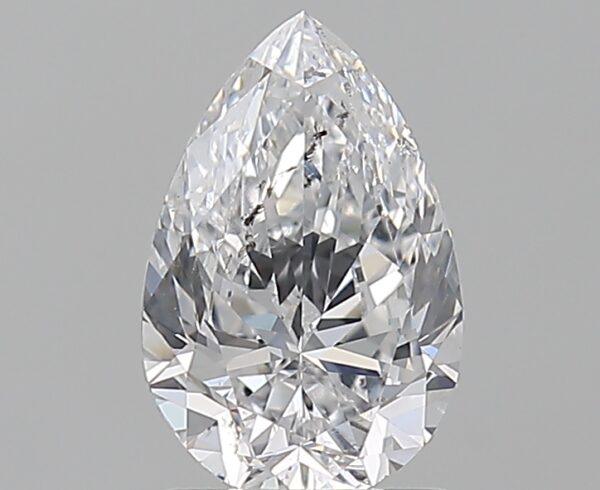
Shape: pear
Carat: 1.2
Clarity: SI2
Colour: D
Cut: EX
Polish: EX
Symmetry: VG
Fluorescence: N
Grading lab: GIA
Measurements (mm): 9.01 x 5.9 x 3.64